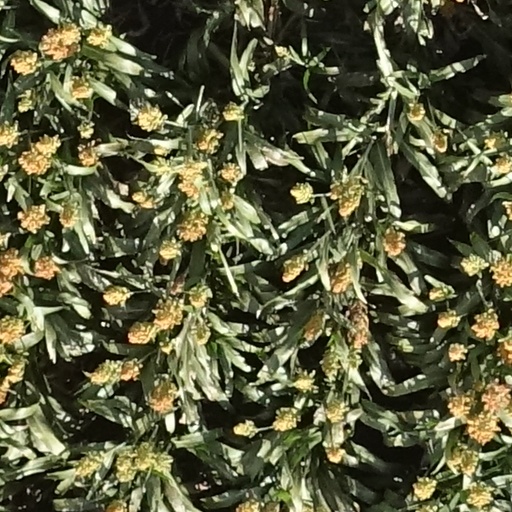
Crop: sorghum